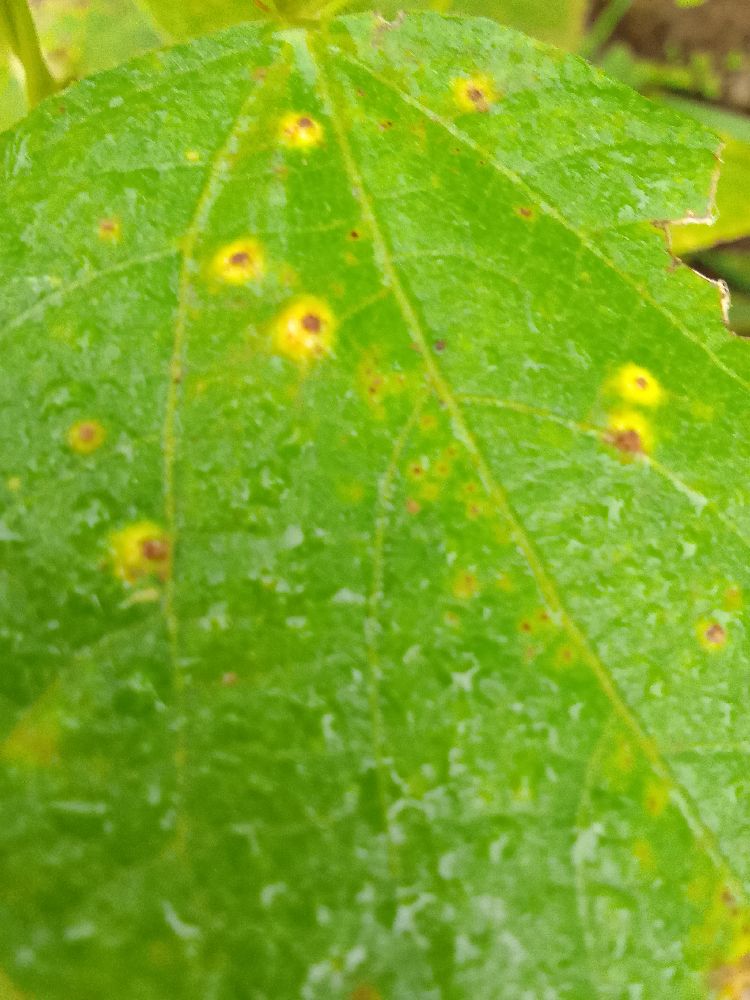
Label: rust